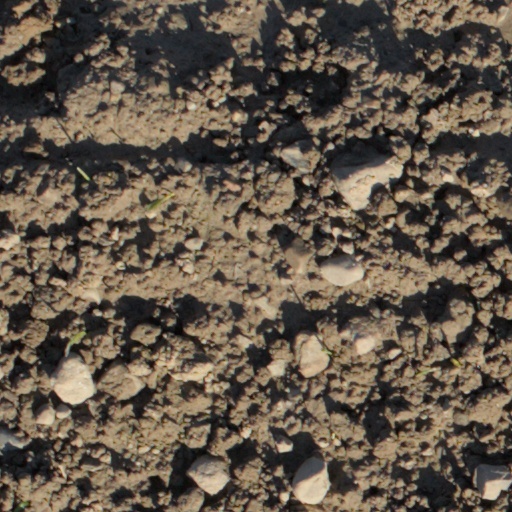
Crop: wheat